Open Road Integrated Media

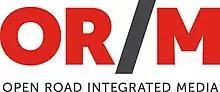

Open Road Integrated Media or ORIM (stylized as OR/M and also called Open Road) is a digital media company in New York City that was created by Jane Friedman and Jeffrey Sharp in 2009 with a focus on publishing ebook editions of older works of literature and nonfiction. In addition to its ebook publishing business, Open Road Integrated Media is the parent company of book publisher Open Road Media and content brands Early Bird Books, The Lineup, The Archive, Murder & Mayhem, A Love So True, and The Portalist.